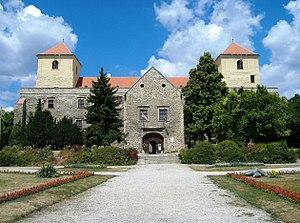
Várpalota est un village et une commune du comitat de Veszprém en Hongrie.